Dakotaraptor

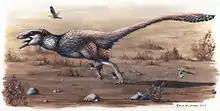
Life restoration

"Dakotaraptor" is exceptionally large for a dromaeosaurid, with an estimated adult length of . In 2016, other estimations suggested a length of and a weight of .